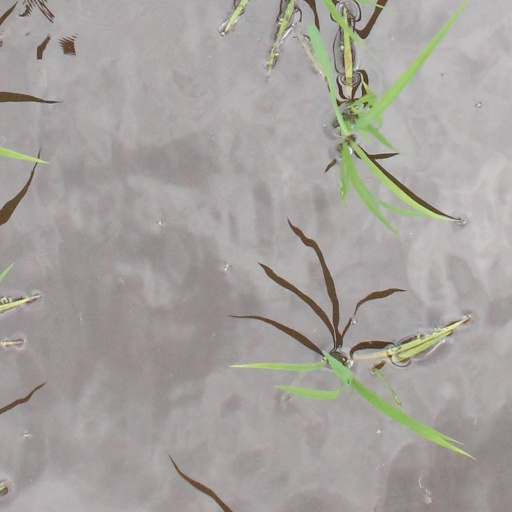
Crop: rice